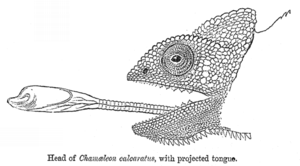
Les Chamaeleonidae sont une famille de sauriens surtout arboricoles, définie par Constantine Samuel Rafinesque en 1815. Elle contient près de 200 espèces de caméléons. Cette famille est divisée en deux sous-familles : les Chamaeleoninae et les Brookesiinae.